1957 Australian Drivers' Championship

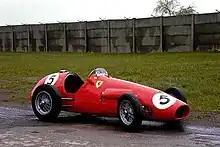
Lex Davison won the championship driving a Ferrari similar to the Tipo 500 shown above

Shortly after the running of the Victorian Trophy, the Confederation of Australian Motor Sport announced that it had introduced an annual "Gold Star" award for the champion Australian racing driver, with the Australian Grand Prix and the Victorian Trophy being retrospectively included in the list of nominated races counting towards the inaugural championship.